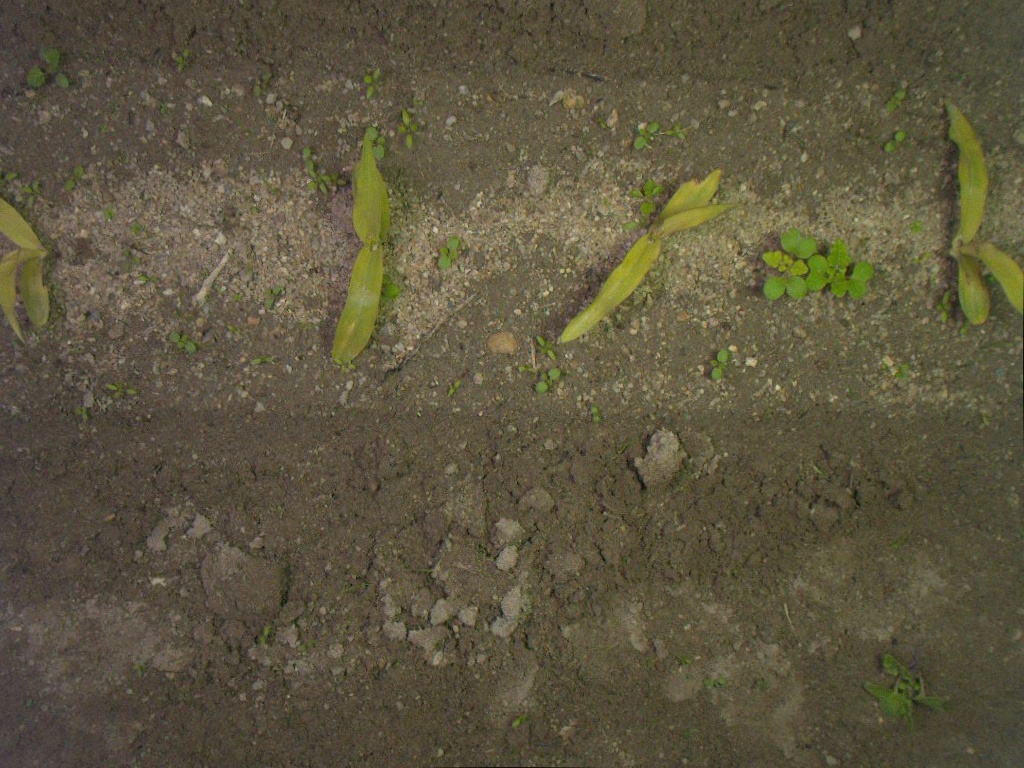
Crop: maize
Objects: maize, maize, maize, maize